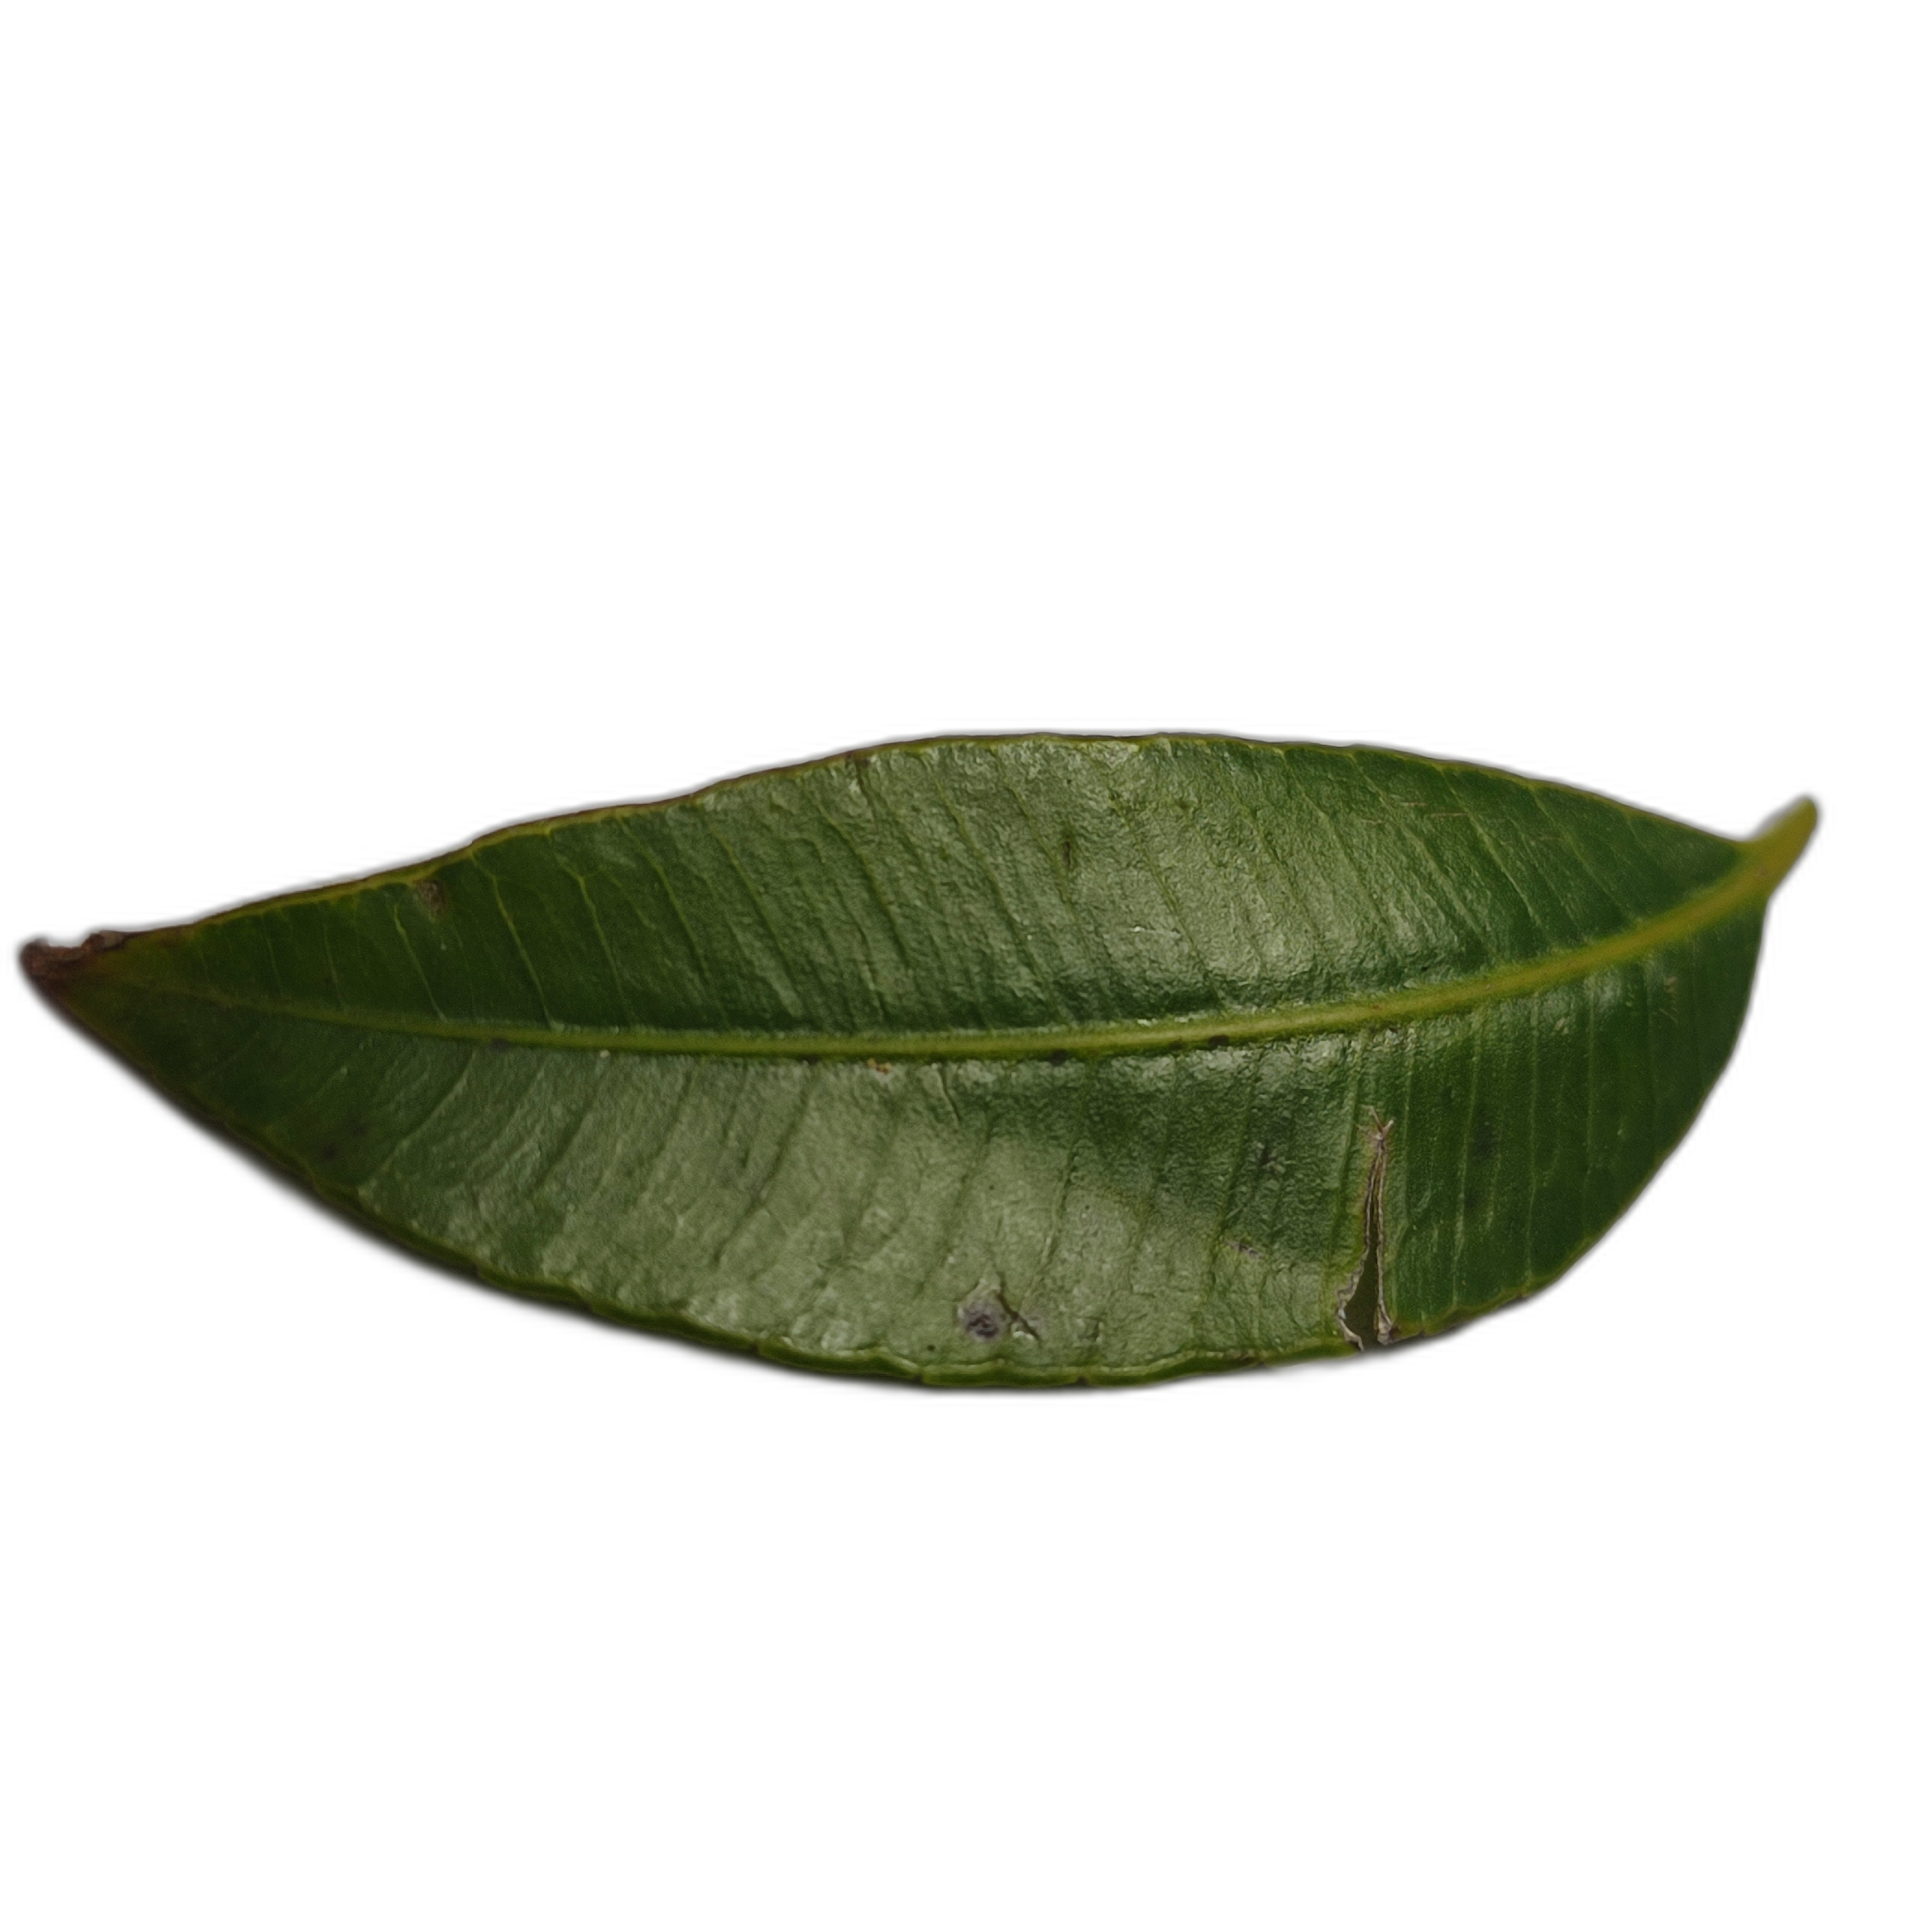
Label: healthy